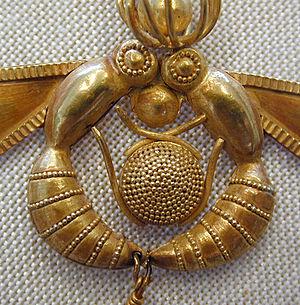
La civilisation minoenne est une civilisation antique qui s'est développée sur les îles de Crète, de Santorin et probablement sur une grande partie de la mer Égée, au sud de la Grèce de 2700 à 1200 av. J.-C.